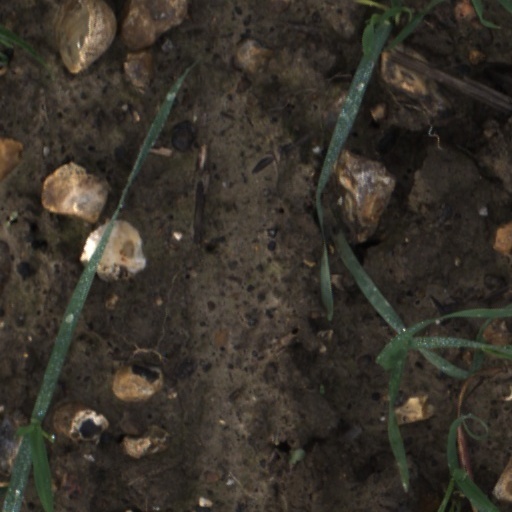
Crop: wheat